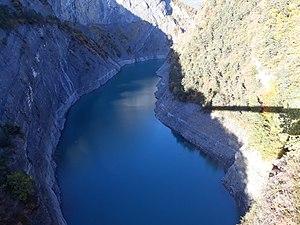
L'Ebron vu du Pont de Brion où il forme la queue du lac de Monteynard.
Le Trièves est une petite région naturelle située dans le sud du département de l'Isère, dans les Alpes françaises. Il s'agit d'une dépression localisée dans les Alpes externes dont le nom est également utilisé par la structure intercommunale, la communauté de communes du Trièves dont le siège est installé à Monestier-de-Clermont.